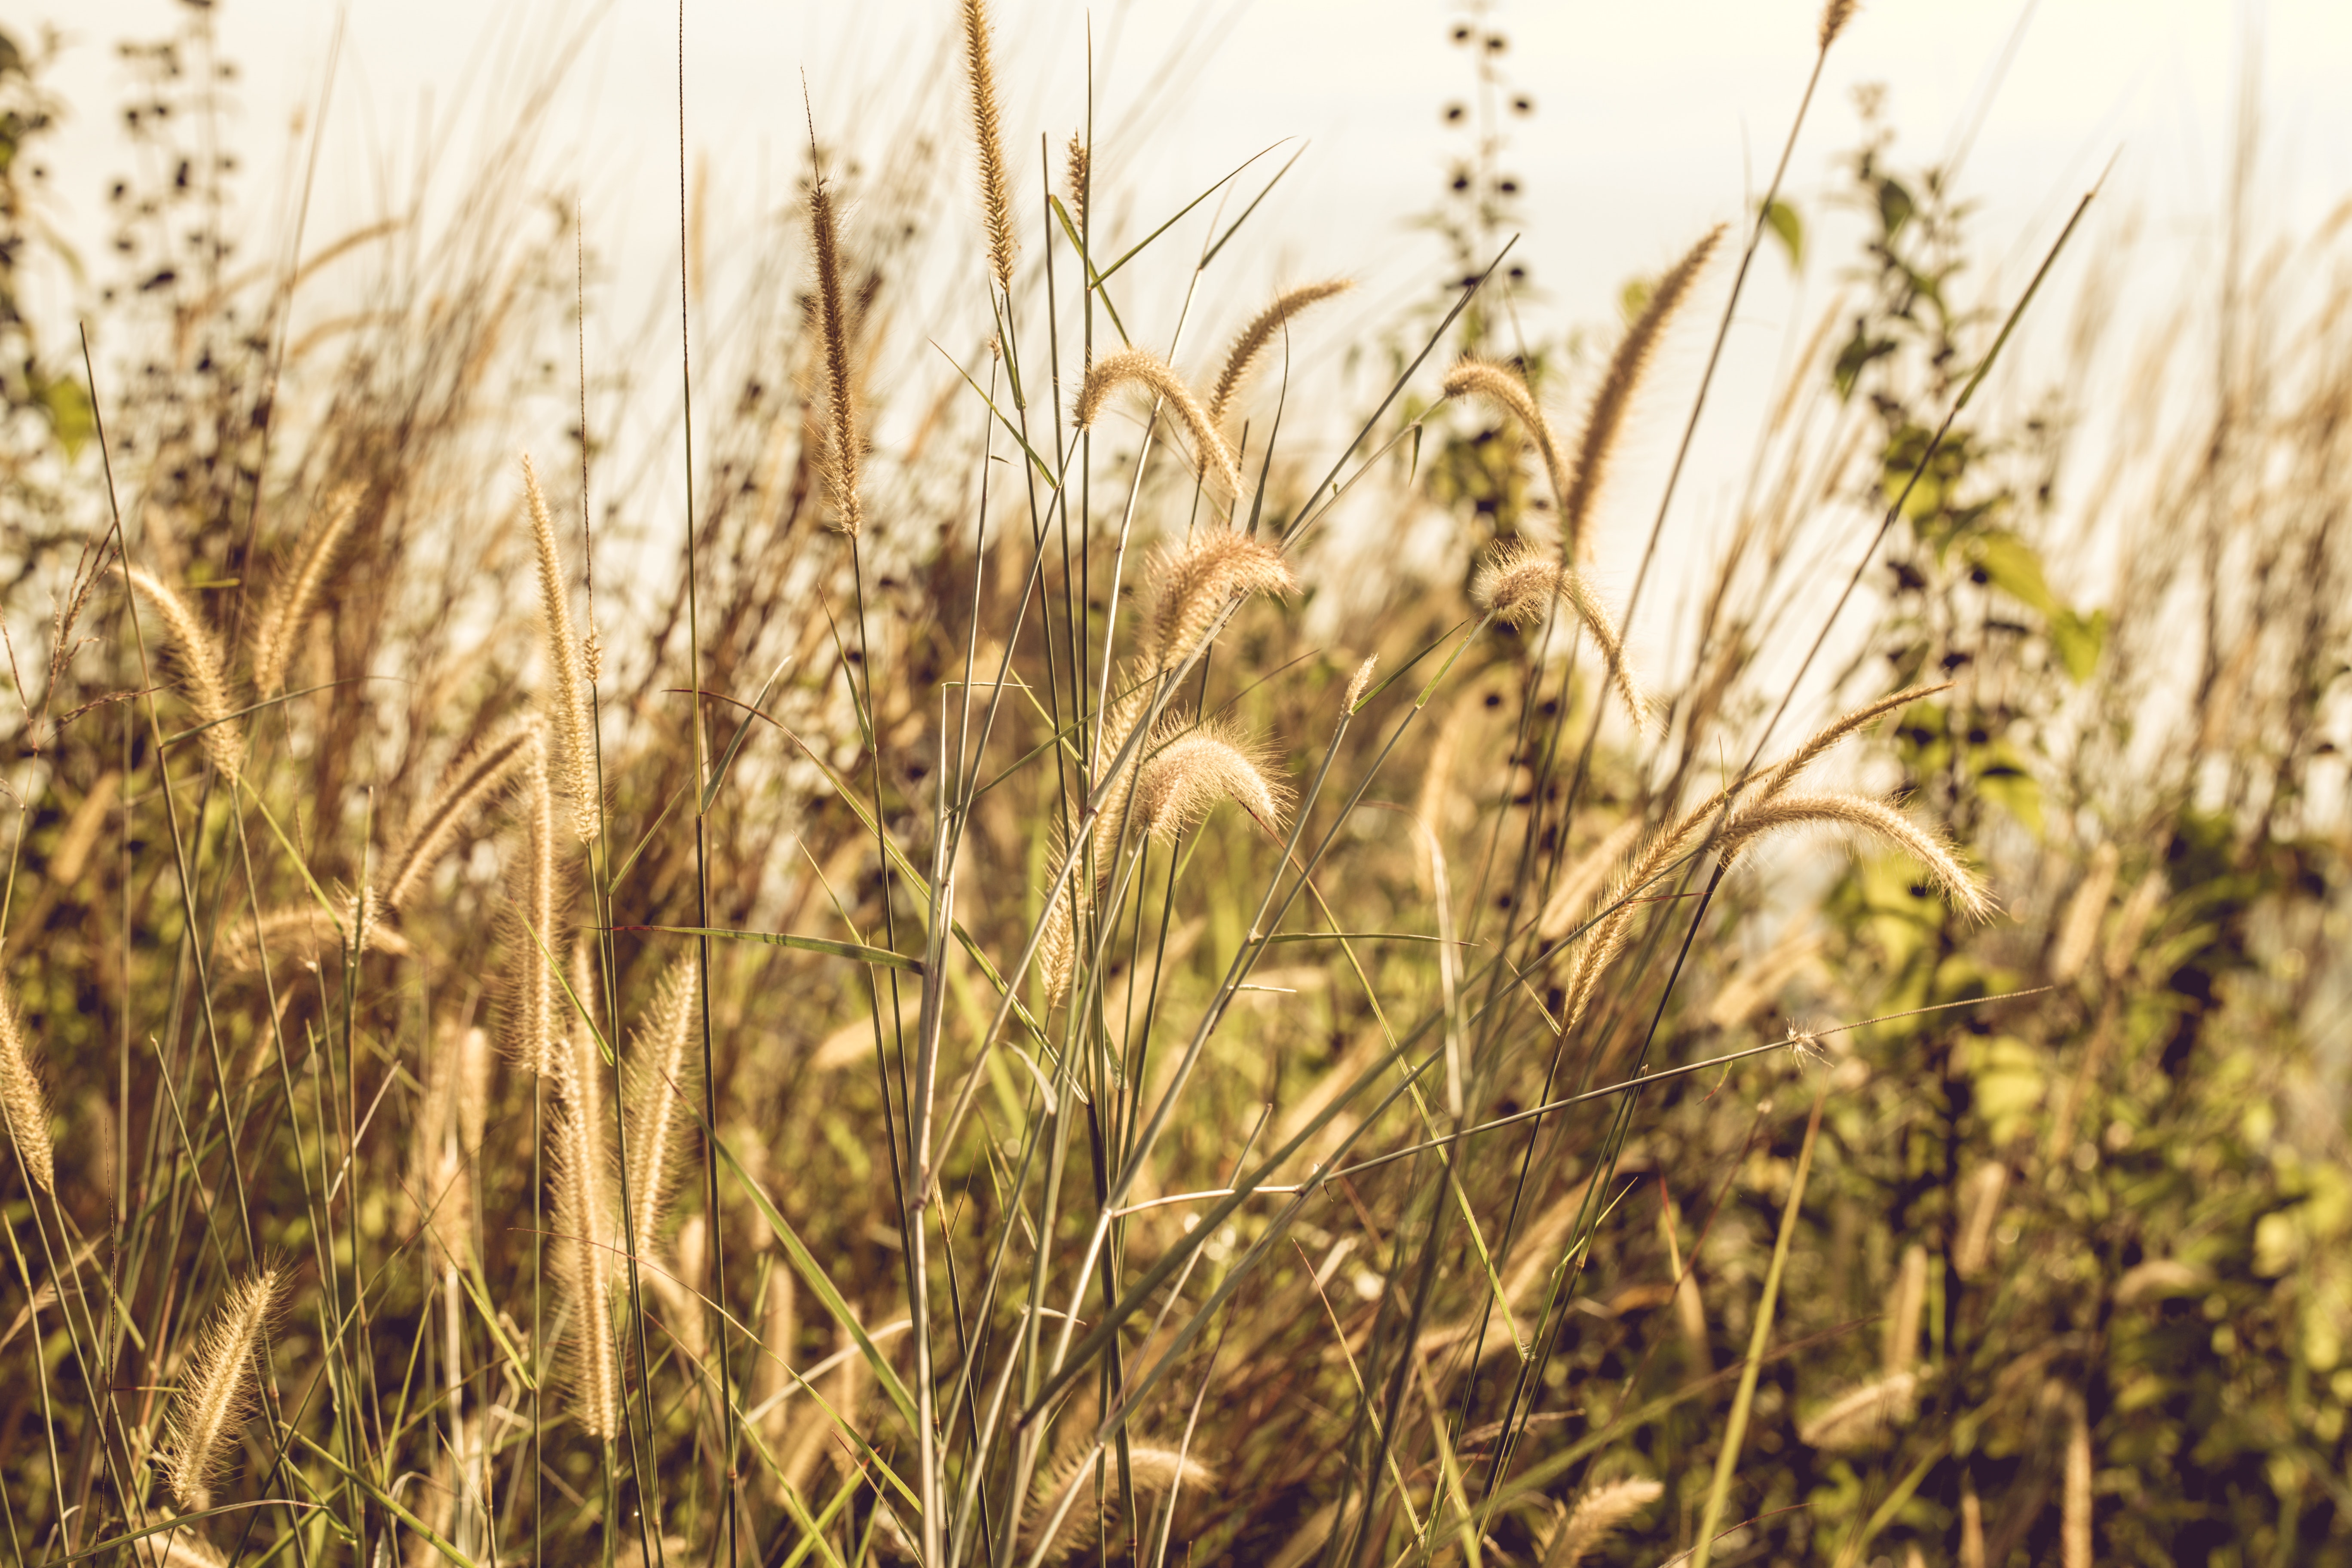
grass, plant, food grain, grain, rye, grass family, field, phragmites, wheat, emmer, dinkel wheat, Elymus repens, poales, flowering plant, summer, crop, einkorn wheat, sunlight, whole grain, photography, plant stem, cereal, hordeum, malt, cereal germ, barley, agriculture, oat